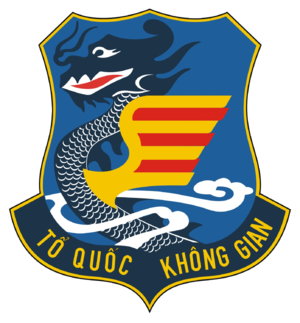
La force aérienne vietnamienne - FAVN était la branche aérienne des forces armées de la République du Viêt Nam, l'armée officielle de la République du Vietnam de 1955 à 1975.